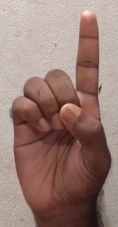
ASL sign: D